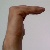
The image shows a hand gesture representing a space in Indian Sign Language.